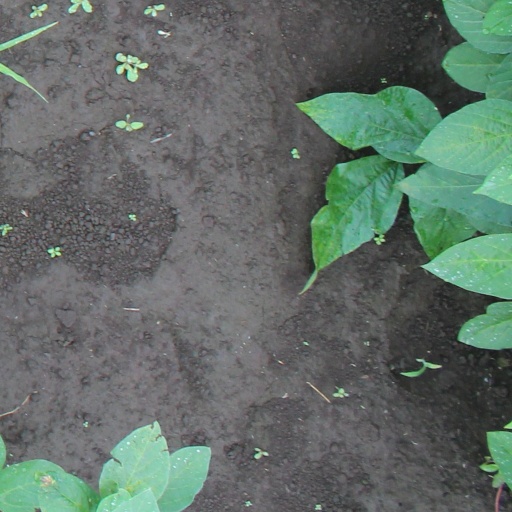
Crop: soybean